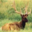
Label: deer